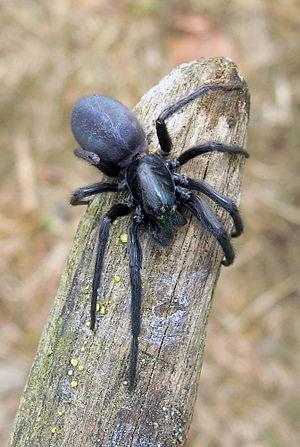
Les Segestriidae sont une famille d'araignées aranéomorphes.
Segestria florentina, la Ségestrie florentine, est une espèce d'araignées aranéomorphes de la famille des Segestriidae. C'est une grosse araignée noire avec des chélicères bien visibles, dont les reflets iridescents sont caractéristiques. Les femelles peuvent mesurer jusqu'à 22 mm. Malgré sa taille, cette araignée n'est pas vraiment dangereuse pour les humains, hormis un risque d'enflure ou de nécrose de la plaie. Son venin contient des toxines intéressantes en pharmacologie.